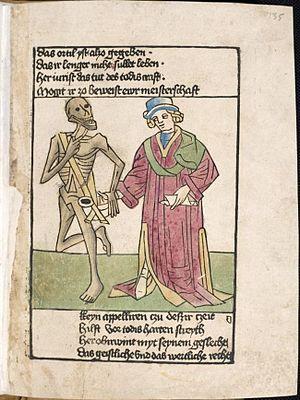
Les Helvétiques est la 28ᵉ aventure de Corto Maltese écrite et dessinée par Hugo Pratt. L'intrigue de l'album se déroule en 1924, dans un village suisse du Tessin, et a pour thème le monde des légendes médiévales. Selon son auteur, « C'est une aventure surréaliste, avec un arrière-plan mythologique, [...] j'ai fait une histoire complètement farfelue, mais j'avais envie de me raconter cette fable et de témoigner de toutes ces choses qui ont été importantes pour moi. Encore une fois, c'est un hommage à tout ce monde qui m'a accompagné, à ces auteurs qui, parfois, ne sont pas très connus mais qui m'ont aidé à vivre. J'avais comme une dette envers eux. ».